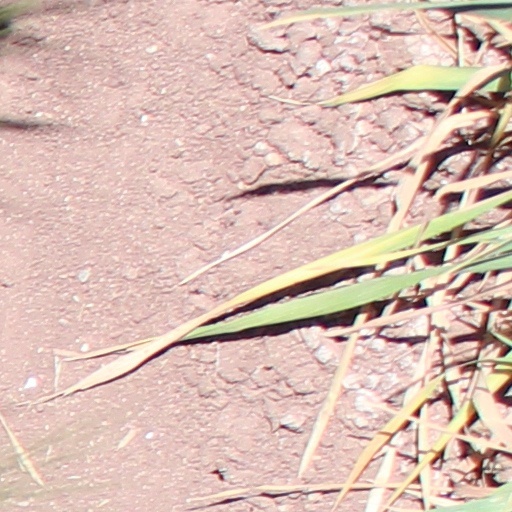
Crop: wheat